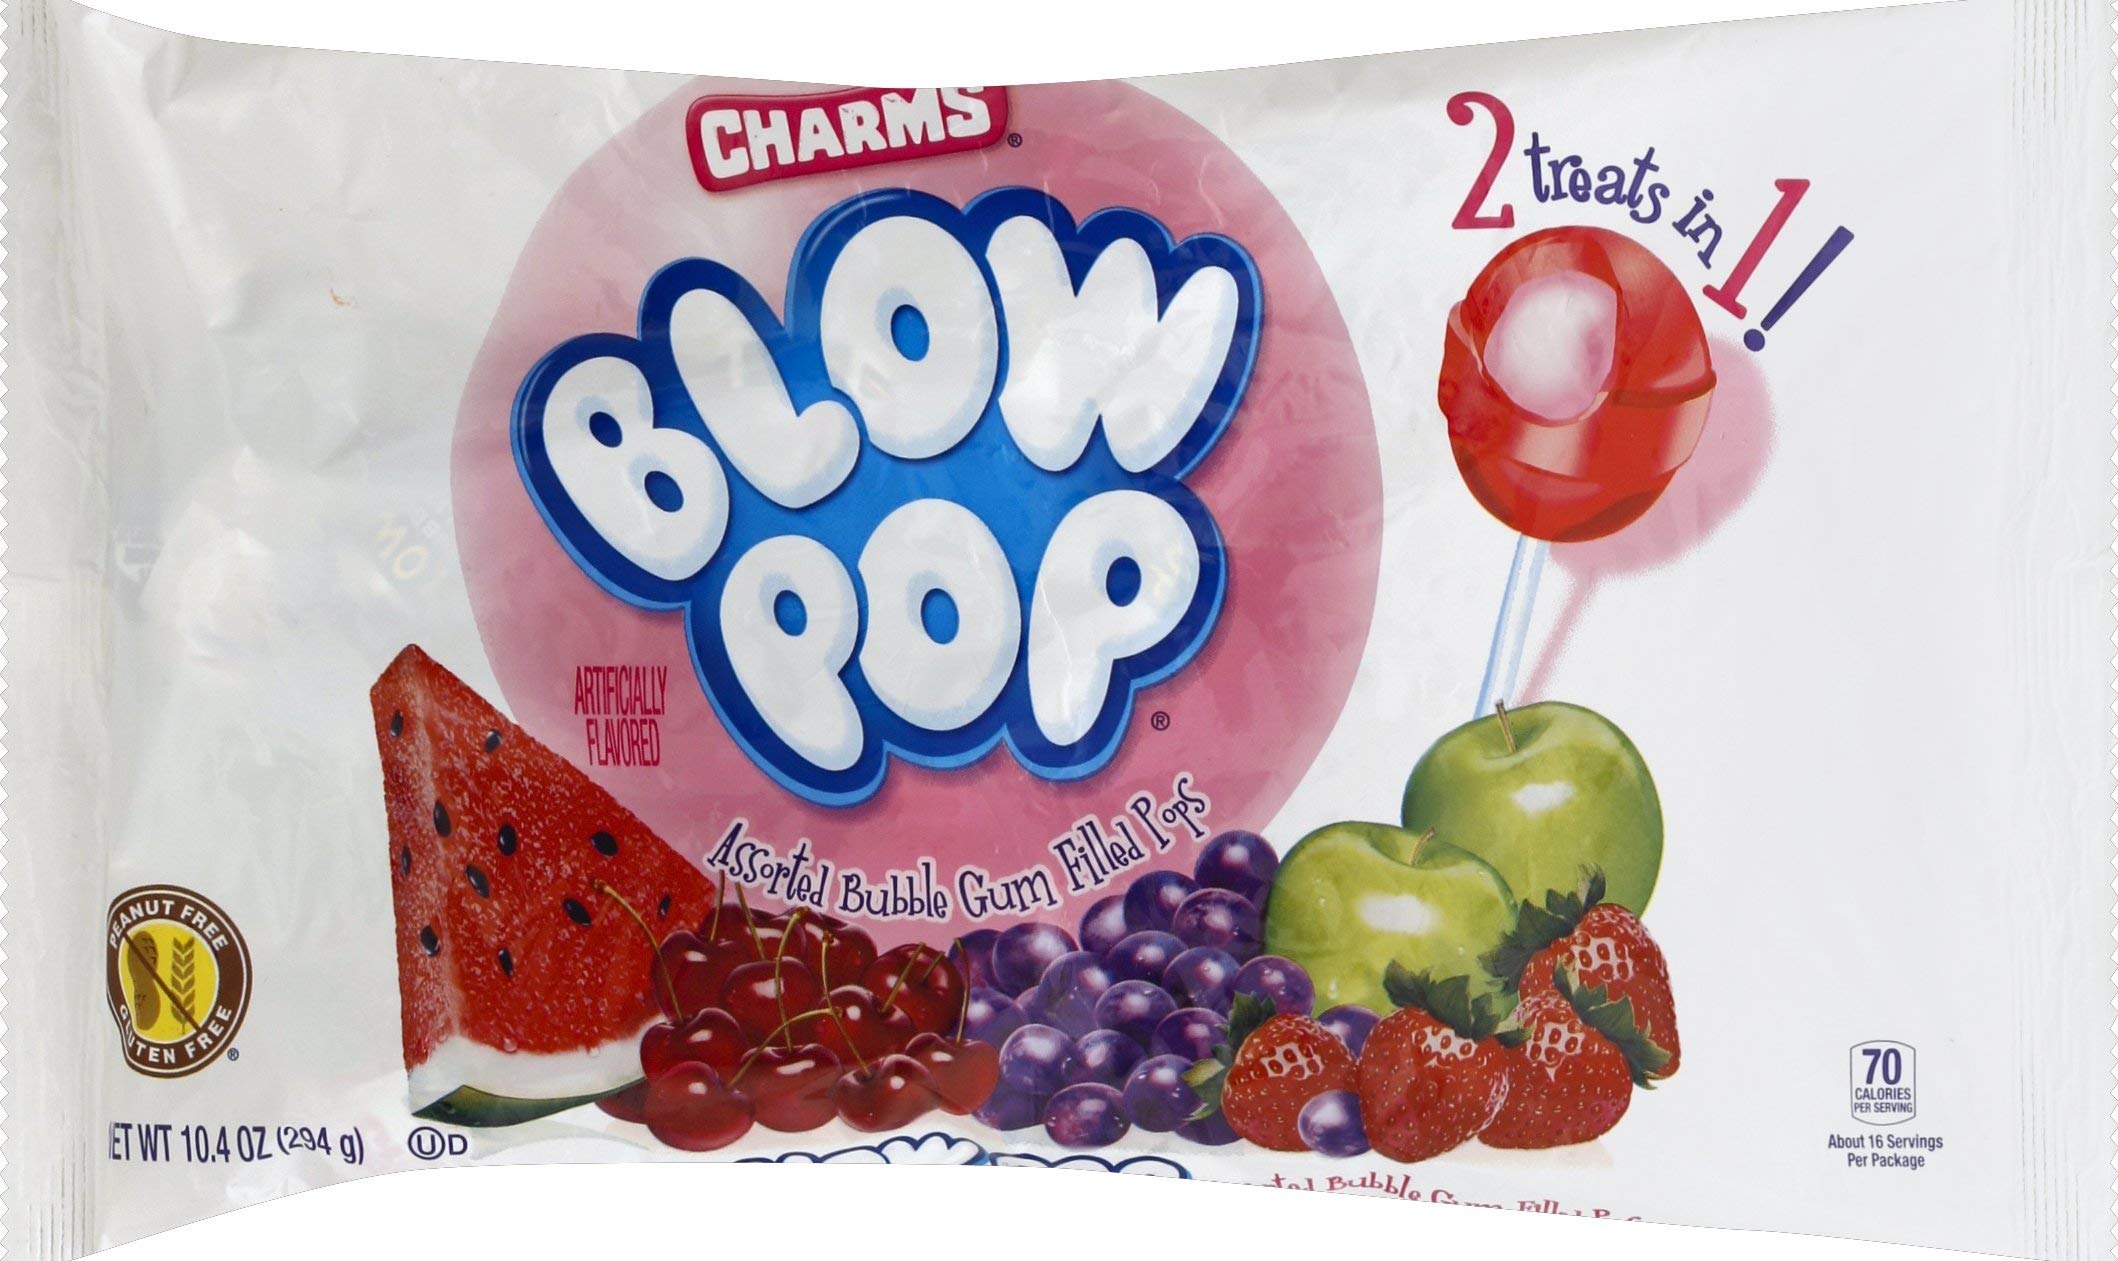
Item Name: Blow Pop Lollipops - Dual Candy and Gum Suckers - Bulk Treat for Kids and Adults - Assorted Flavors, 16 Count
Bullet Point 1: IT’S TWO CANDY TREATS IN ONE: Charms Blow Pops start as a delicious fruit flavored hard candy shell that reveals a soft bubble gum center.
Bullet Point 2: ASSORTED INDIVIDUALLY WRAPPED LOLLIPOPS: Blow Pops are individually wrapped to maintain its freshness until you are ready to enjoy this unique dual candy and gum treat.
Bullet Point 3: FUN FRUIT FLAVORS: Contains Grape, Strawberry, Cherry, Watermelon, and Sour Apple flavors. All flavors are Kosher, Peanut Free and Gluten Free.
Bullet Point 4: CLASSIC RETRO CANDY: Perfect for holidays, candy bowls, and classroom rewards or a nostalgic treat for adults and teens!
Bullet Point 5: Contains Milk and Soy. Number Of Items: 1. Each Unit Count: 16.
Value: 10.4
Unit: Ounce

Price: 5.24